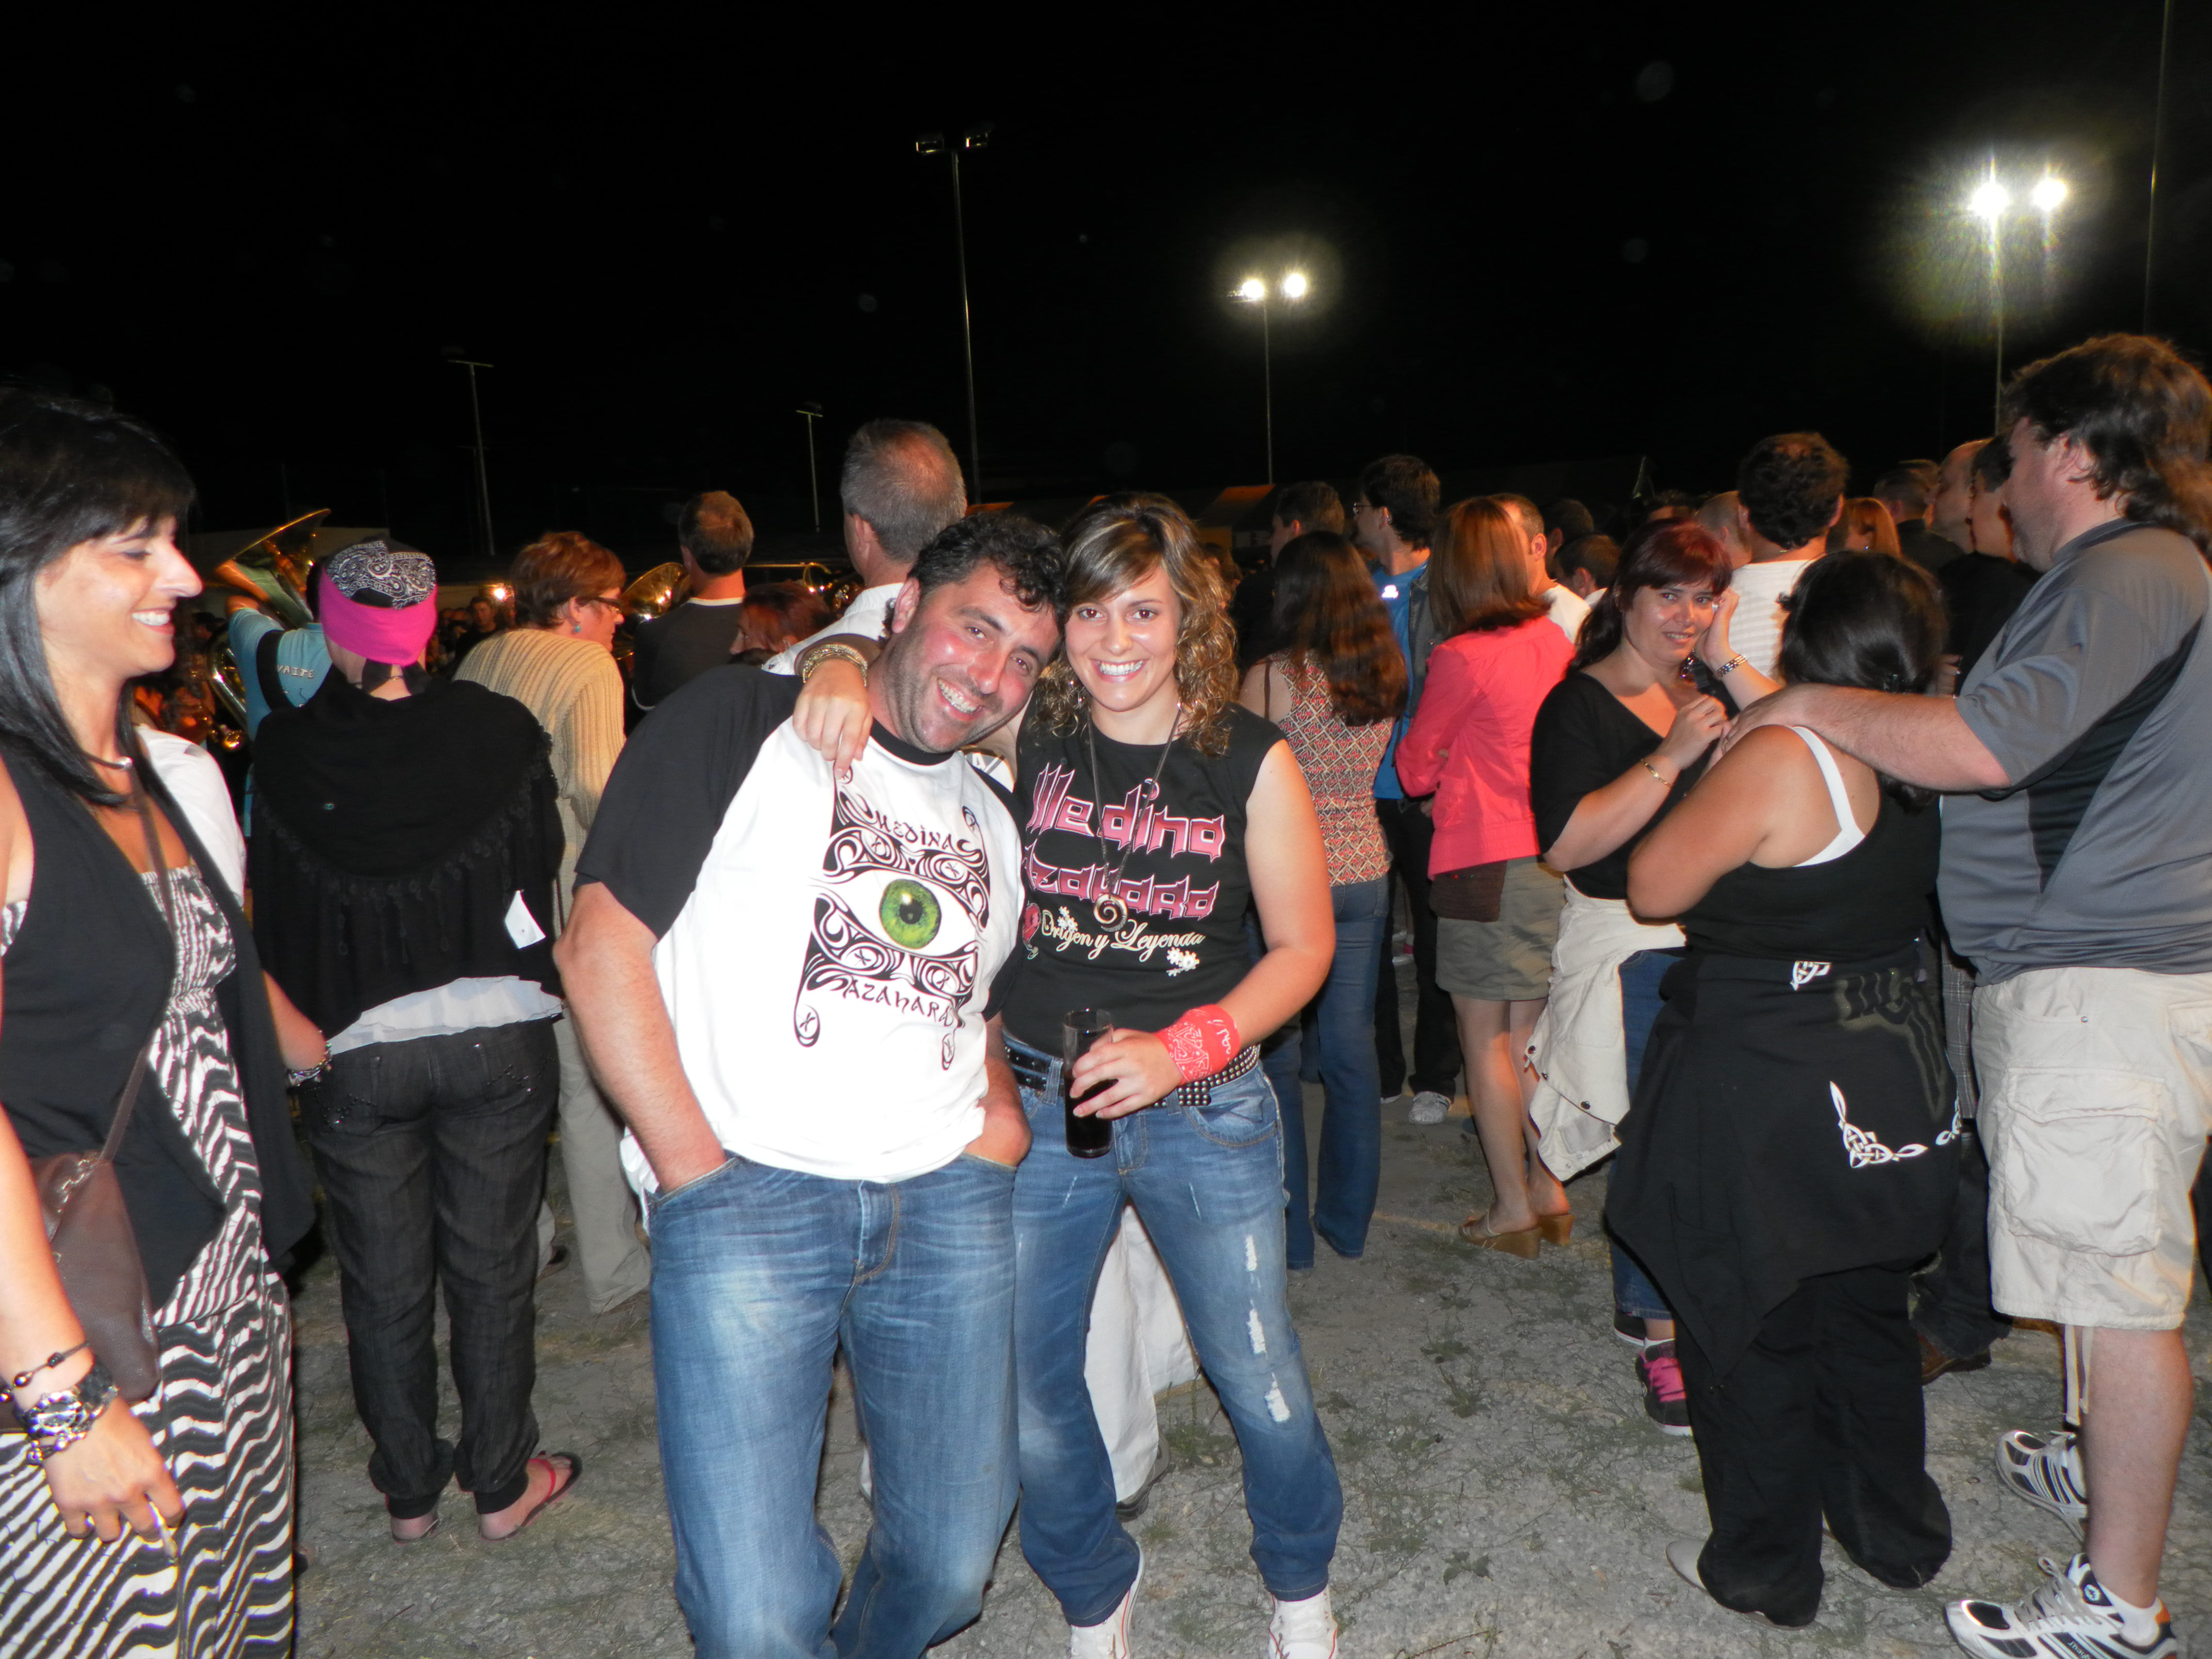
crowd, audience, youth, festival, ggl1, social group, block party